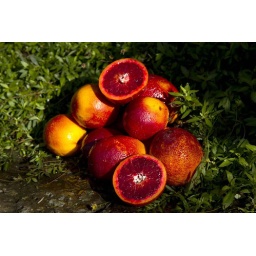
blood oranges can be found fresh in our ferry building shop and dried on our organic holiday wreaths